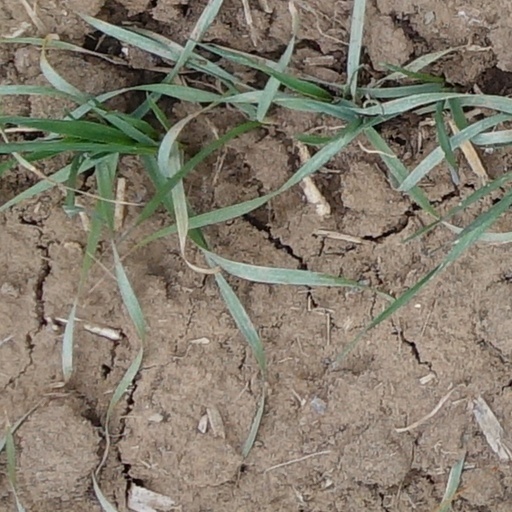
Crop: wheat